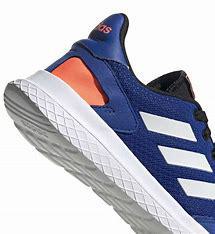
Brand: Adidas
Model: Archivo